International Bureau of Weights and Measures

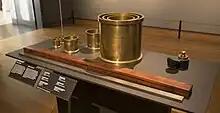
Replicas of historical metric standards, including an iron copy of the .

In the 19th century, units of measurement were defined by primary standards, and unique artifacts made of different alloys with distinct coefficients of expansion were the legal basis of units of length. A wrought iron ruler, the Toise of Peru, also called "Toise de l'Académie", was the French primary standard of the toise, and the metre was officially defined by an artifact made of platinum kept in the National Archives. Besides the latter, another platinum and twelve iron standards of the metre were made by Étienne Lenoir in 1799. One of them became known as the Committee Meter in the United States and served as standard of length in the United States Coast Survey until 1890.